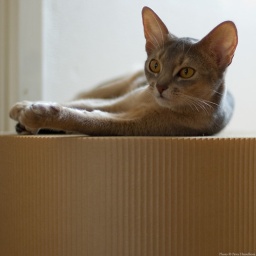
We are using the corrugated paper to fence in the kittens. Aella found it comfy to lie and sleep on.